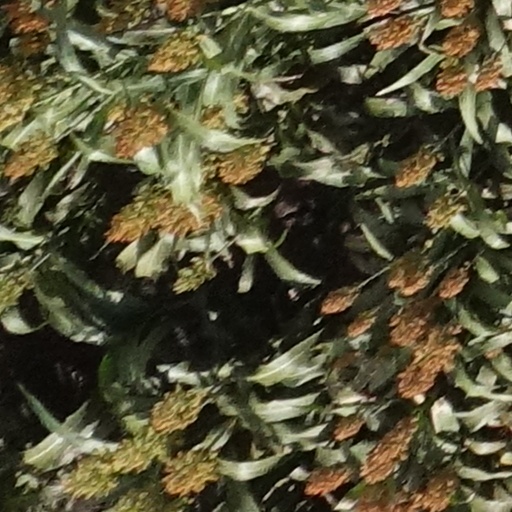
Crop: sorghum